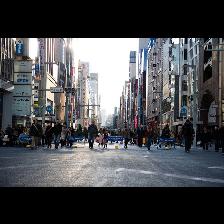
Label: Human